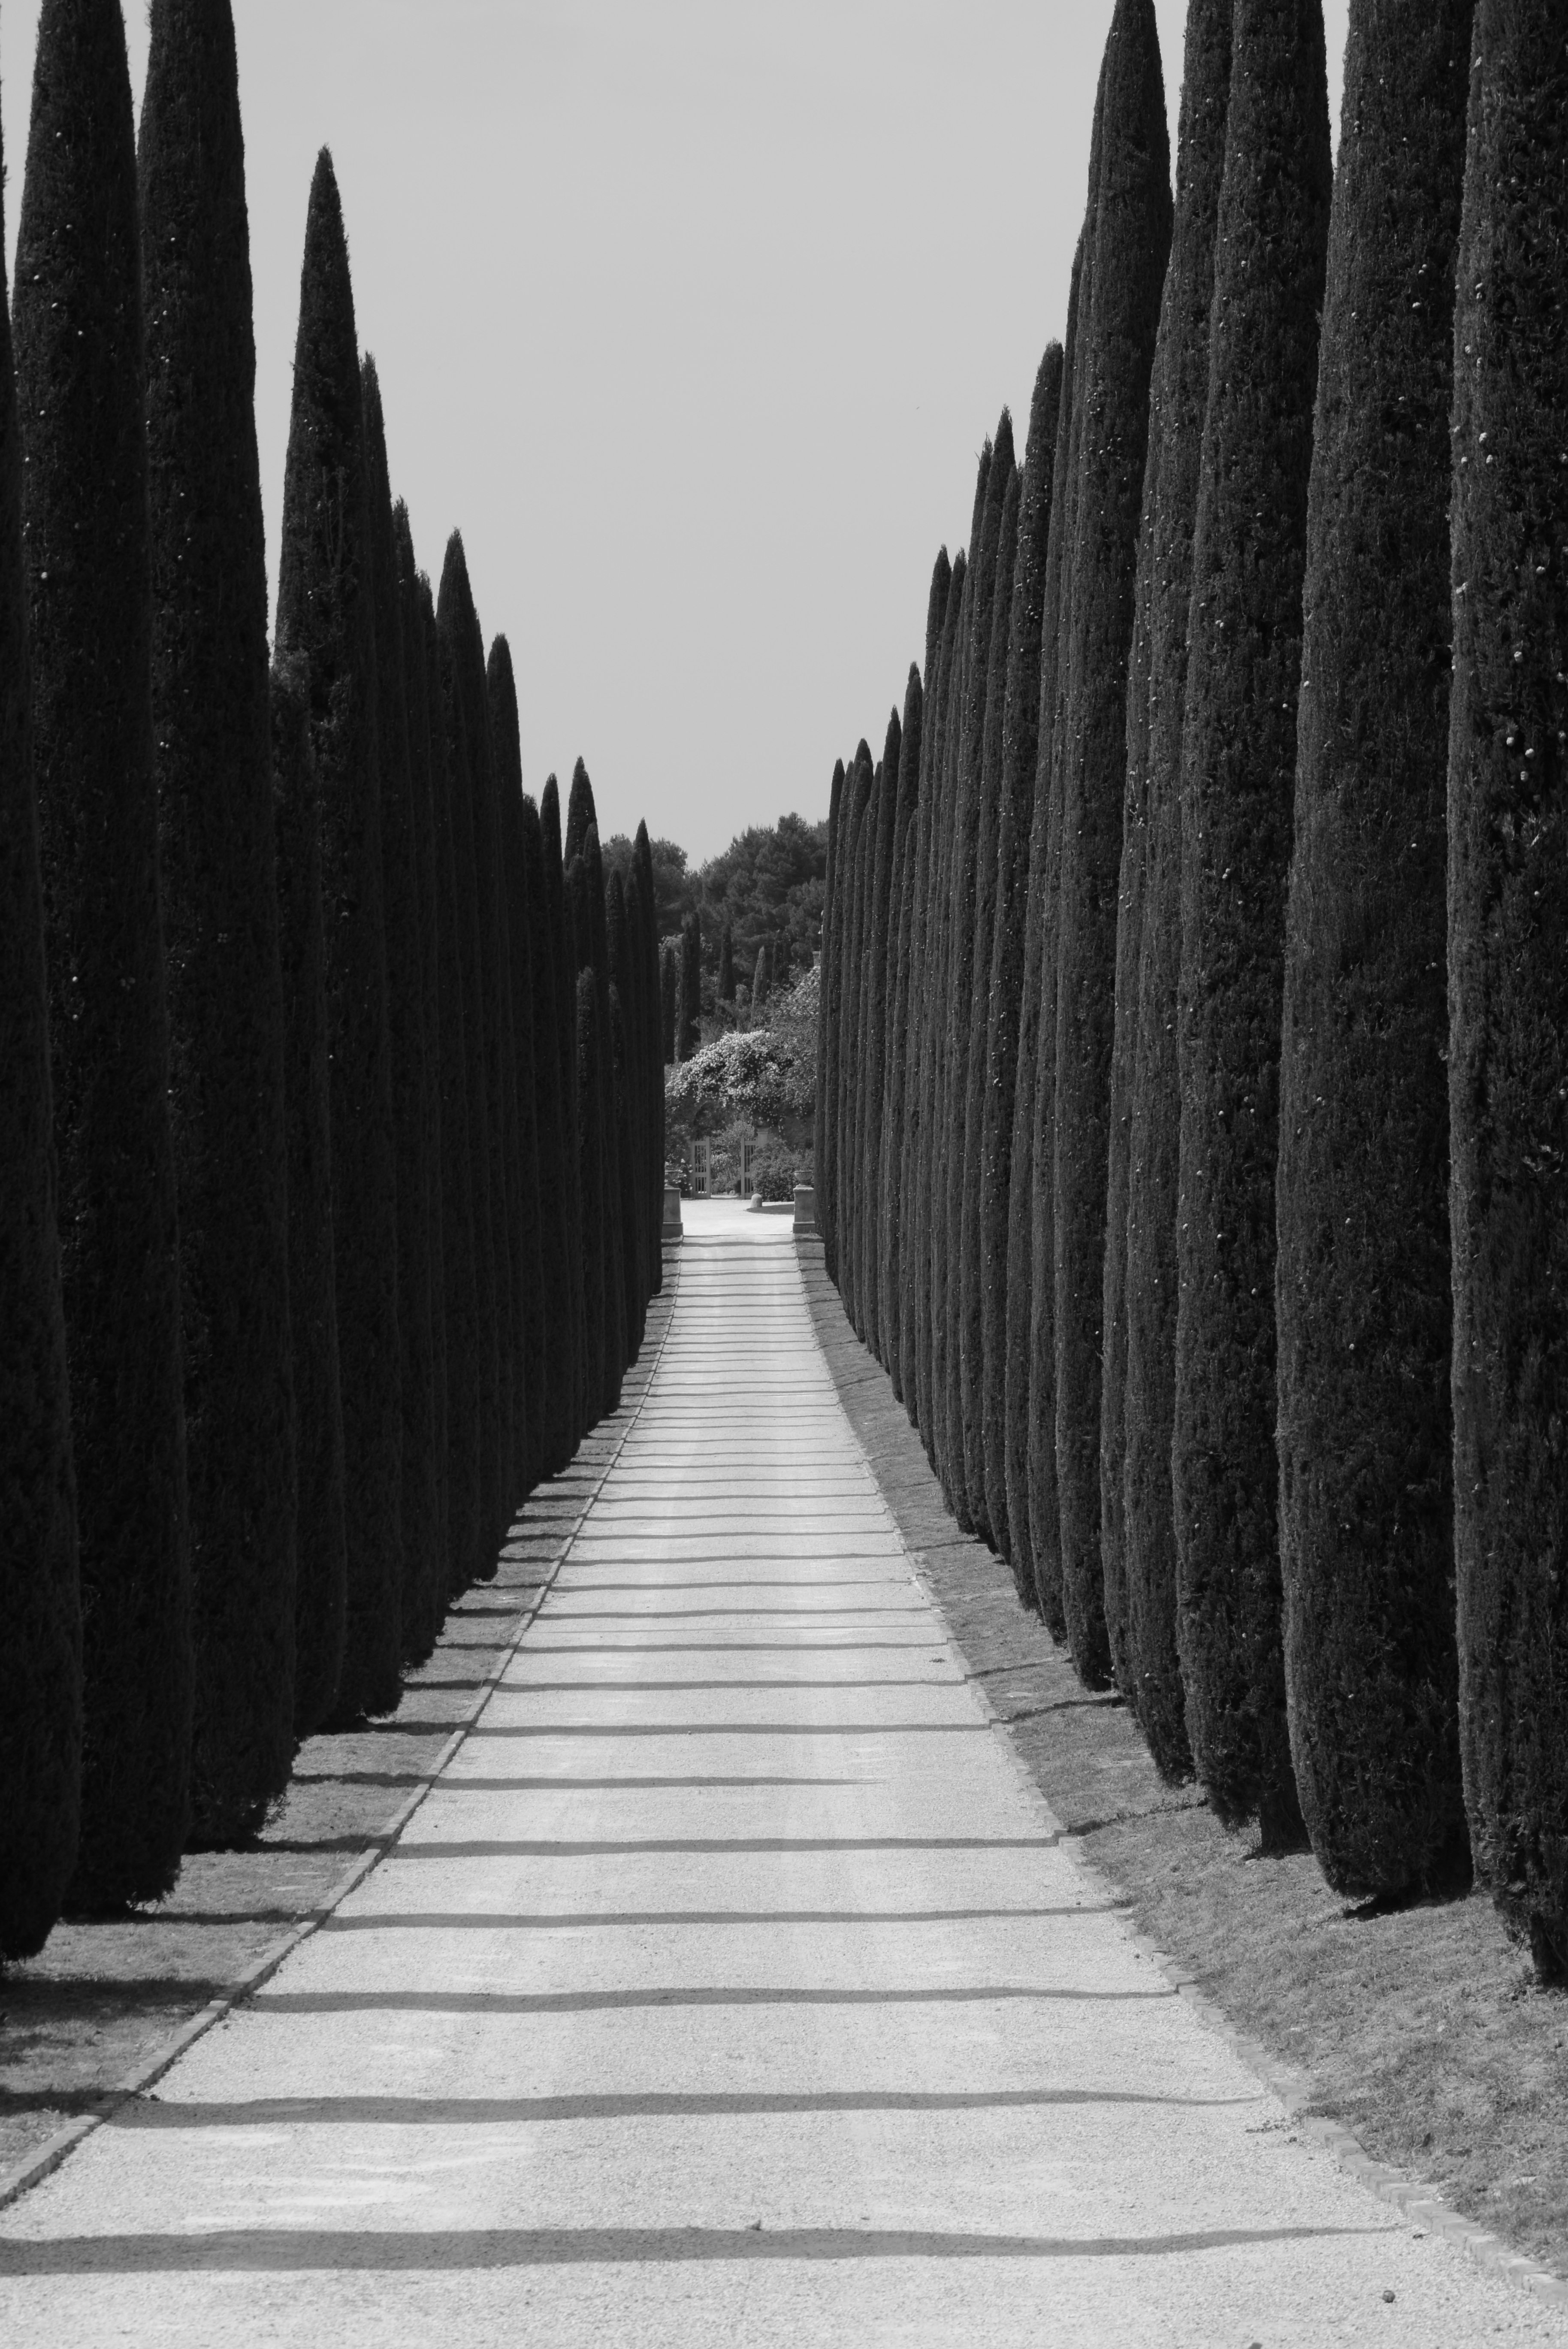
rock, black and white, road, sunlight, line, shadow, black, monochrome, trees, avenue, temple, symmetry, shape, access, driveway, monochrome photography, cypresses